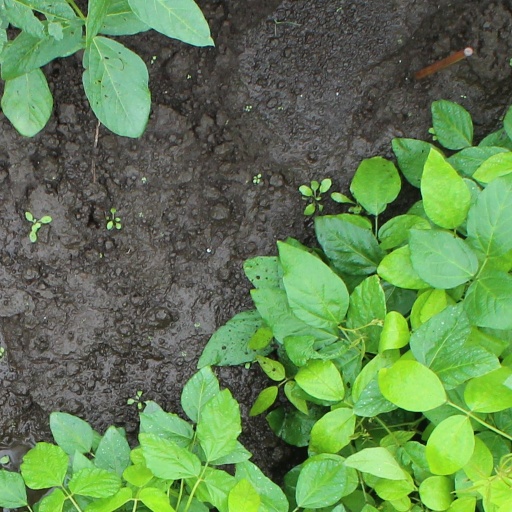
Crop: soybean